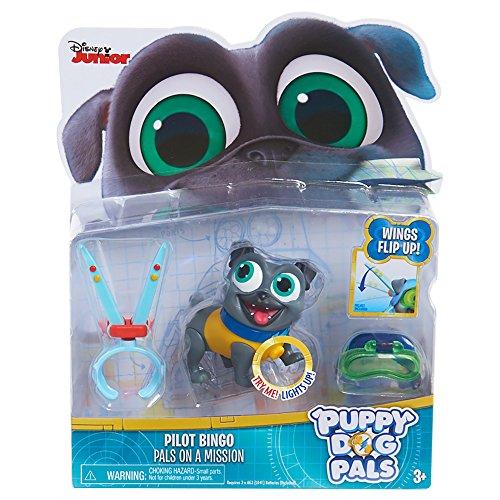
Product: Puppy Dog Pal Bingo with Drill & Helmet
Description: Fold bingo's wings up and down and press his chest to watch his collar light up Bingo also features articulated legs and head so kids can move him into fun action poses as he goes on adventures The perfect addition to every Puppy Dog Pals collection.
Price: $6.62
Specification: ProductDimensions:2.5x8x9.5inches|ItemWeight:0.64ounces|ShippingWeight:6.4ounces(Viewshippingratesandpolicies)|ASIN:B079MLTVX9|Itemmodelnumber:94131|Manufacturerrecommendedage:3-10months|Batteries:3LR44batteriesrequired.(included)